Mosque–Cathedral of Córdoba

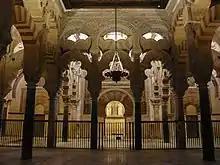

In 1236 Córdoba was conquered by King Ferdinand III of Castile as part of the "Reconquista". Upon the city's conquest the mosque was converted into a Catholic cathedral dedicated to the Virgin Mary ("Santa Maria"). The first mass was dedicated here on June 29 of that year. According to Jiménez de Rada, Ferdinand III also carried out the symbolic act of returning the former cathedral bells of Santiago de Compostela that were looted by Al-Mansur (and which had been turned into mosque lamps) back to Santiago de Compostela.